Dressed weight

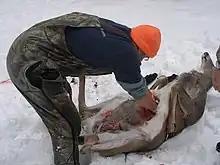
Field dressing a deer.

Field dressing is the act of minimally dressing (butchering) an animal in a way as to reduce the amount of weight that must be carried by removing the rumen ("gutting"), and sometimes other internal organs such as the heart. This is commonly done by hunters of larger game such as deer or elk. The practice also prevents tainting of the meat by prolonged storage before refrigeration. This type of dressing leaves the skin intact, as a protective barrier against foreign objects and dirt. Typically, the animal will be properly and fully dressed at a later time, further reducing the net dressed weight.